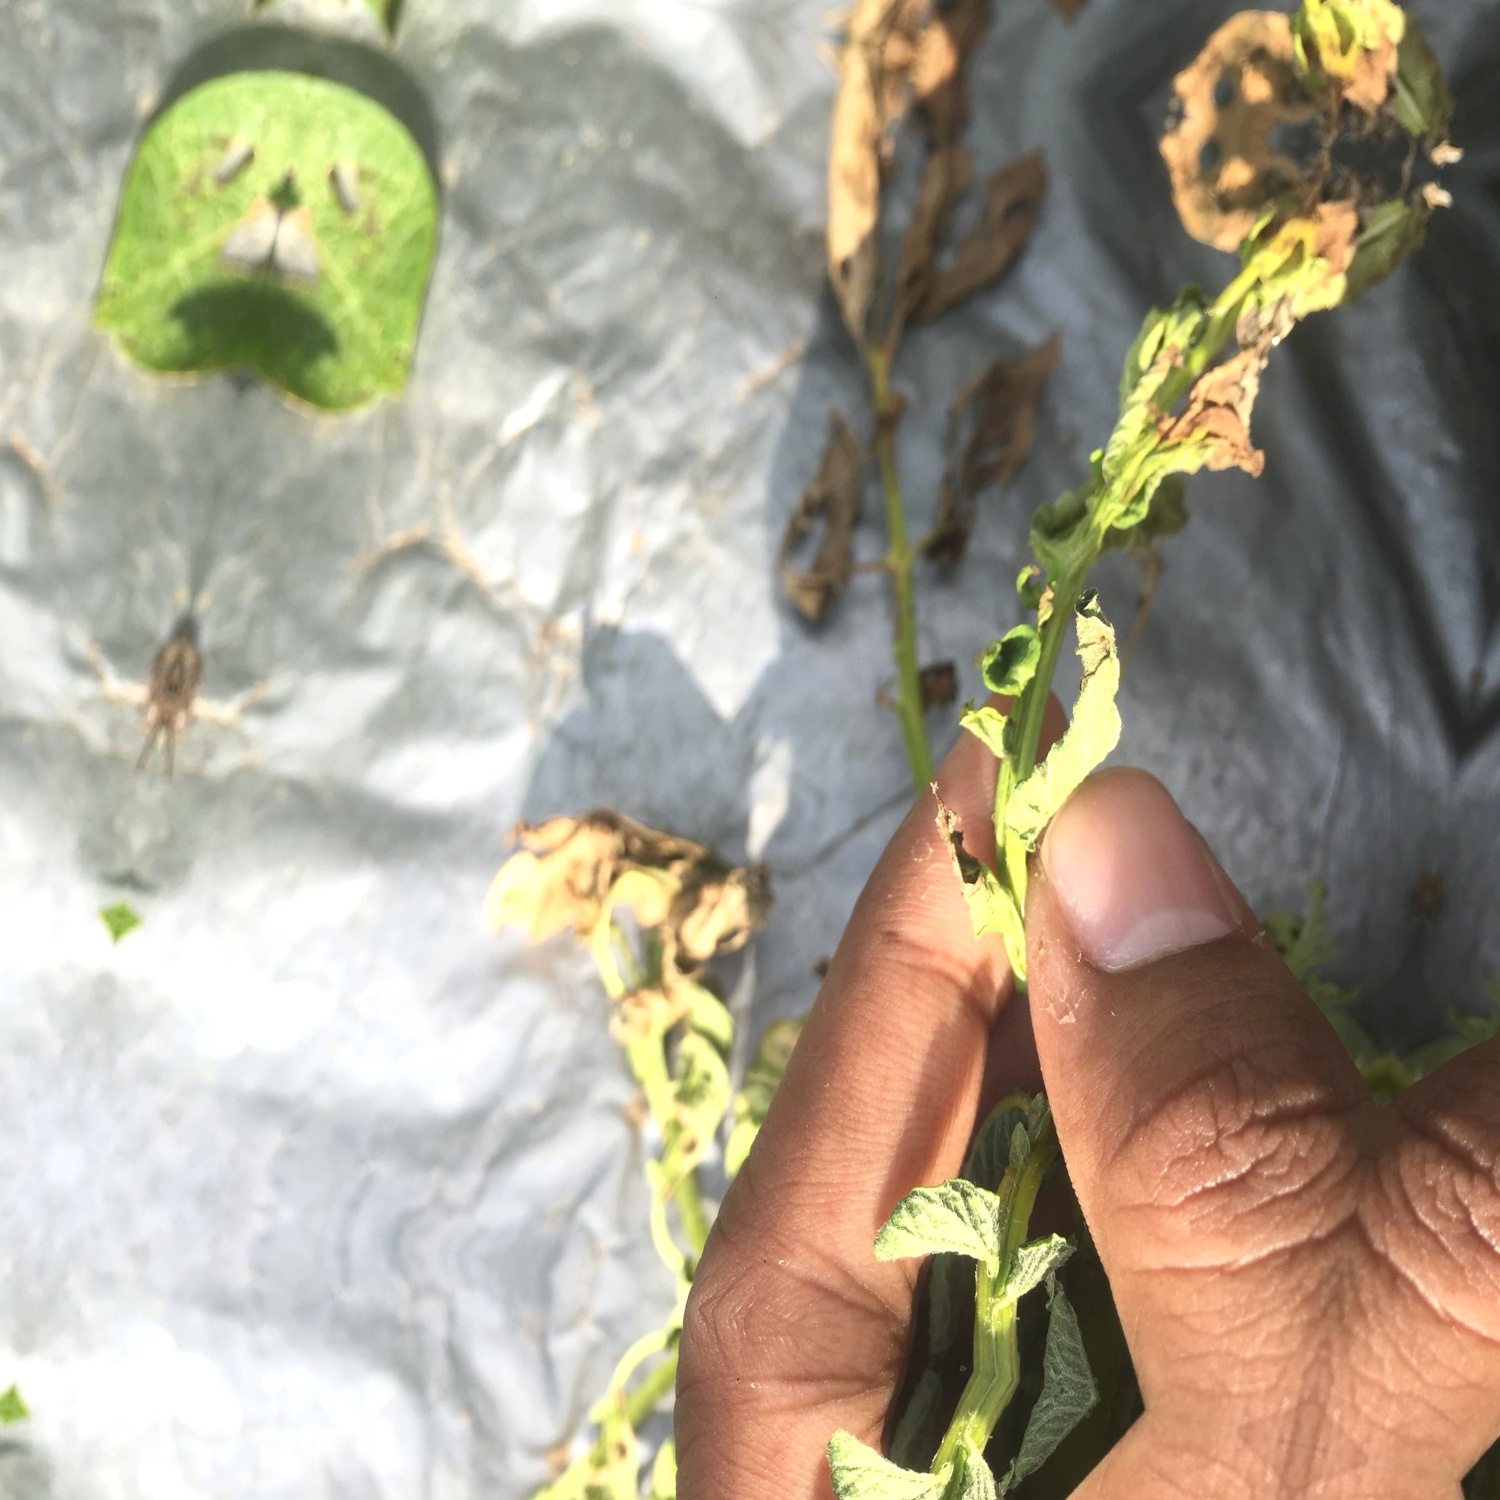
Etiqueta: Pudricion_Parda